Tenniel Evans

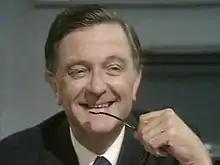

Walter Tenniel Evans was born in Nairobi, Kenya. His middle name derived from the illustrator Sir John Tenniel, a distant relation. His daughter, Serena Evans, is an actress, and his son, Matthew, is a television director.